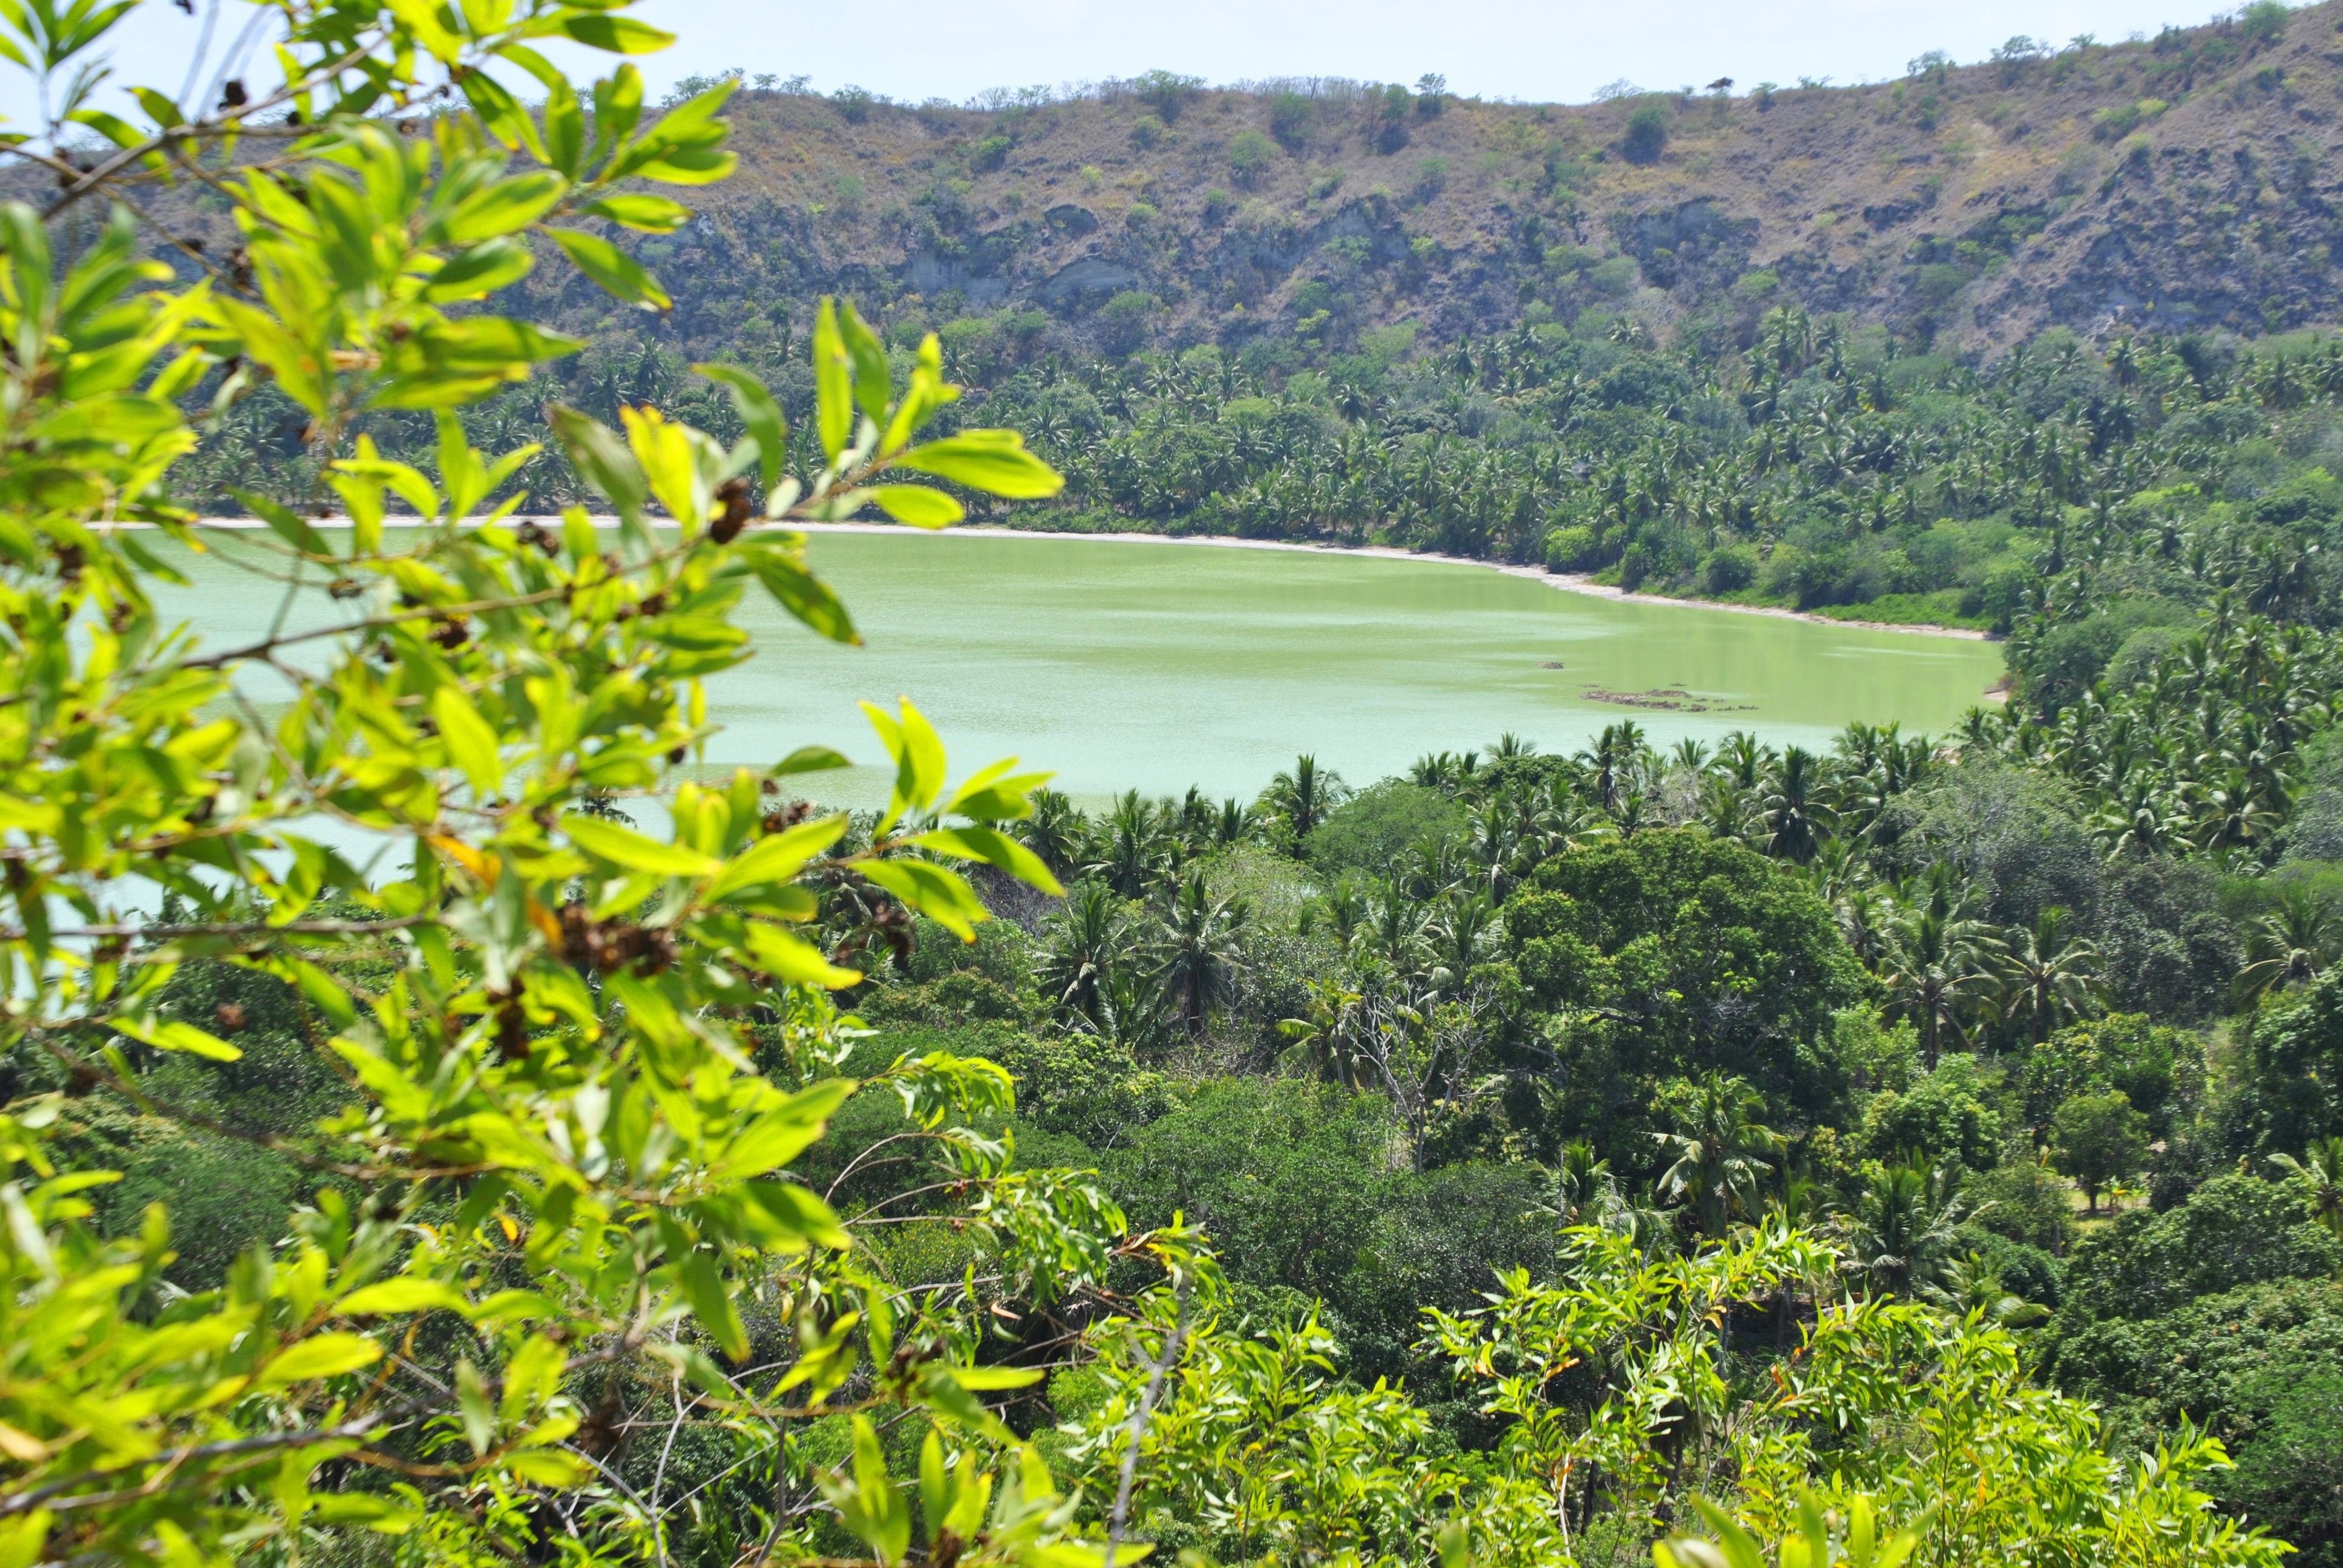
landscape, tree, forest, meadow, flower, green, jungle, botany, garden, vegetation, shrub, rainforest, plantation, habitat, ecosystem, indian ocean, mayotte, natural environment, sport venue, dziani lake